County of Sponheim

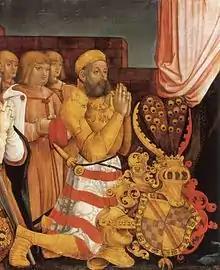
Christopher I, Margrave of Baden-Baden, joint ruler 1475–1515

The County of Sponheim (former spelling: Spanheim, Spanheym) was an independent territory in the Holy Roman Empire that lasted from the 11th century until the early 19th century. The name comes from the municipality of Sponheim, where the counts had their original residence.